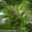
Label: palm_tree